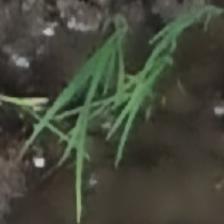
Label: clustered